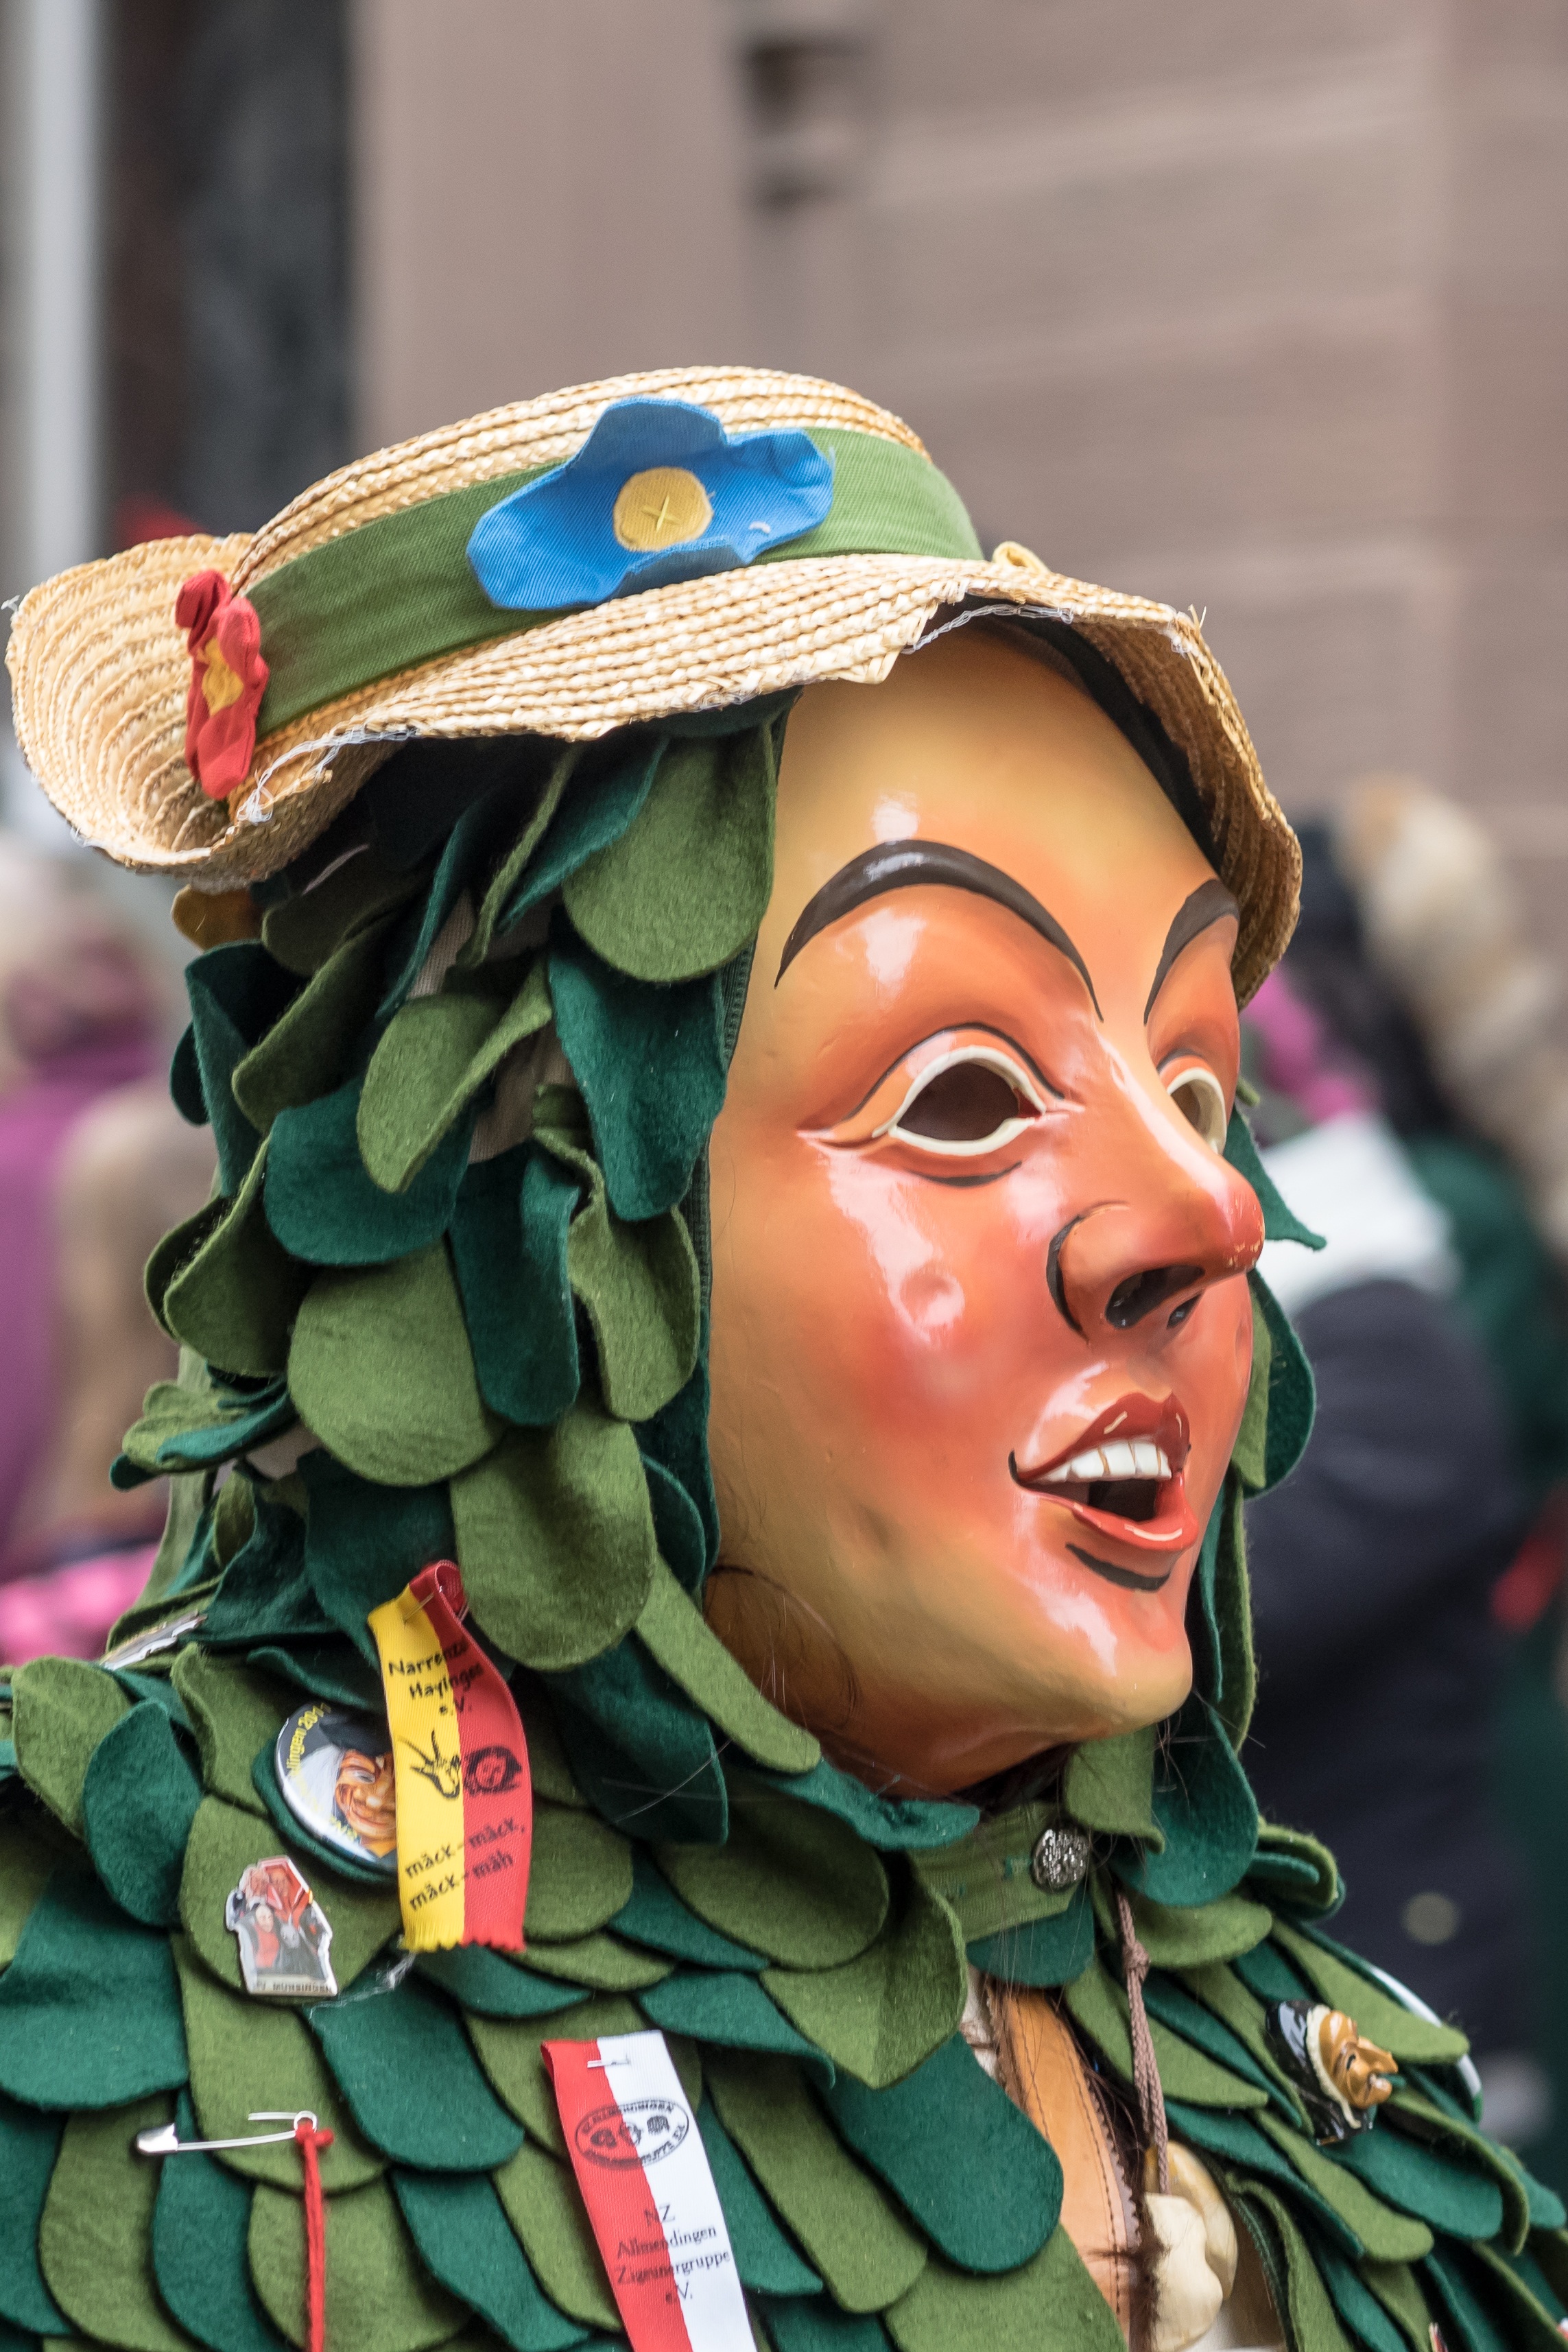
spring, green, carnival, color, clothing, colorful, celebrate, face, festival, mask, figure, head, party, funny, culture, carved, custom, carving, spirit, tradition, costume, panel, customs, oblong, fasnet, fools jump, swabian alemannic, haes, wooden mask, water sprite